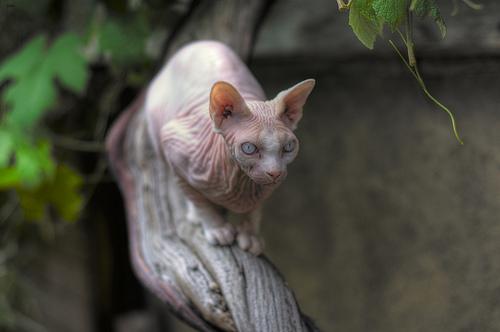
Breed: Sphynx